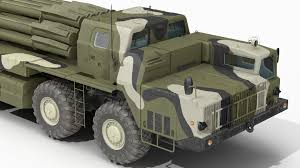
Label: BM-30